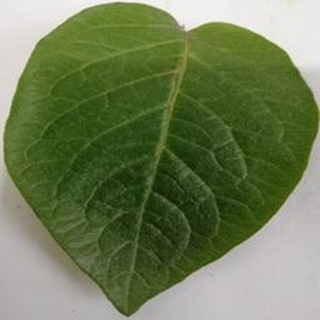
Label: healthy_potato